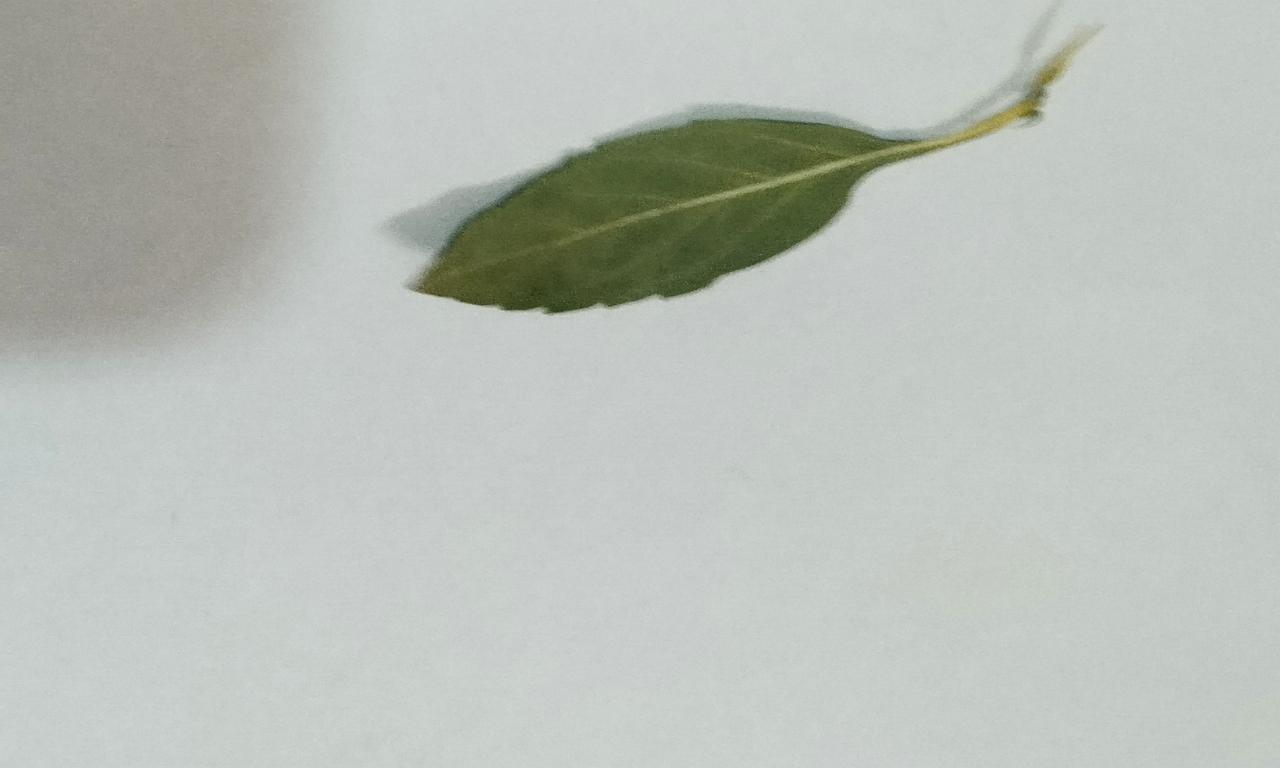
Label: Dried